Monteverdi (automobile)

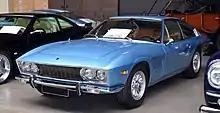
Monteverdi High Speed 375 L

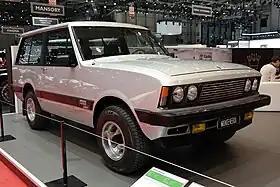
Monteverdi Safari, based on the International Scout

In 1969, Monteverdi chose the small Carrozzeria Fissore for further collaboration. Fissore redesigned the 375 Coupé and built the bodies that were then delivered to Monteverdi in Switzerland, where the cars were finally assembled. Now, the car had square lines, but still elegant proportions. The 2+2 form became the standard model, but subsequently other body styles were offered. First was a short-wheelbase two-seat coupé called the 375/S and - on the same short wheelbase - a drophead dubbed the 375/C. These early Fissore cars are extremely rare nowadays, with the convertible reported as lacking rigidity. Soon, Monteverdi also offered a large sedan called 375/4, and about 30 were built. Other variations on the same theme were the 1974 Berlinetta with a different front styling and Triumph TR6 tail lights, and another convertible, called Palm Beach, which remained a one-off.